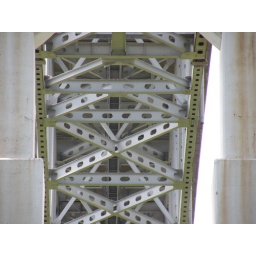
I-71 bridge over bike trail